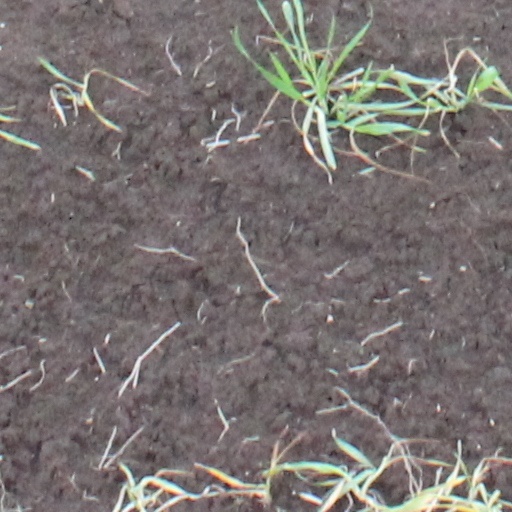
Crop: wheat